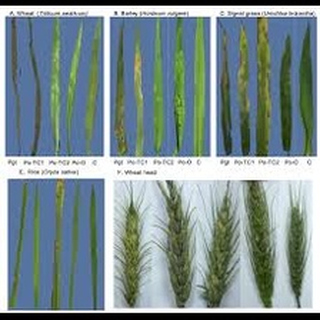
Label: wheat_blast